Test cricket

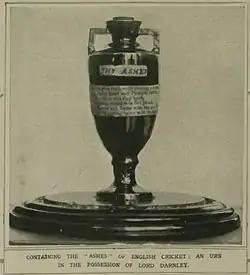
The earliest published photo of the Ashes urn, from "The Illustrated London News", 1921

Two rival English tours of Australia were proposed in the early months of 1877, with James Lillywhite campaigning for a professional tour and Fred Grace for an amateur one. Grace's tour fell through and it was Lillywhite's team that toured New Zealand and Australia in 1876–77. Two matches against a combined Australian XI were later classified as the first official Test matches. The first match was won by Australia, by 45 runs and the second by England. After reciprocal tours established a pattern of international cricket, The Ashes was established as a competition during the Australian tour of England in 1882. A surprise victory for Australia inspired a mock obituary of English cricket to be published in the "Sporting Times" the following day: the phrase "The body shall be cremated and the ashes taken to Australia" prompted the subsequent creation of the Ashes urn.